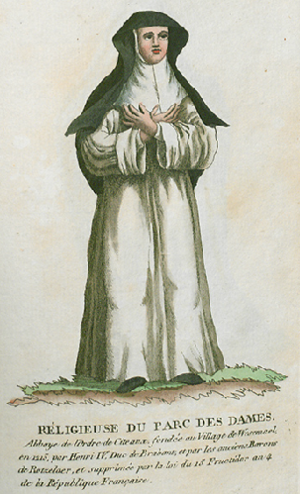
Collection de costumes de tous les ordres monastiques, supprimés à differentes époques, dans la ci-devant Belgique, Bruxelles, Philippe Joseph Maillart et sœur, 1811
L'abbaye de Parc-les-Dames était autrefois située dans le duché du Brabant, et selon les historiens au niveau de la commune de Wezemaal ou Rotselaar. L'abbaye aurait été fondée entre les XIIᵉ et XIIIᵉ siècles par des religieuses suivant la règle de saint Augustin, mais peut-être aussi en 1215, sur les bases de la discipline propre à l'Ordre de Cîteaux.